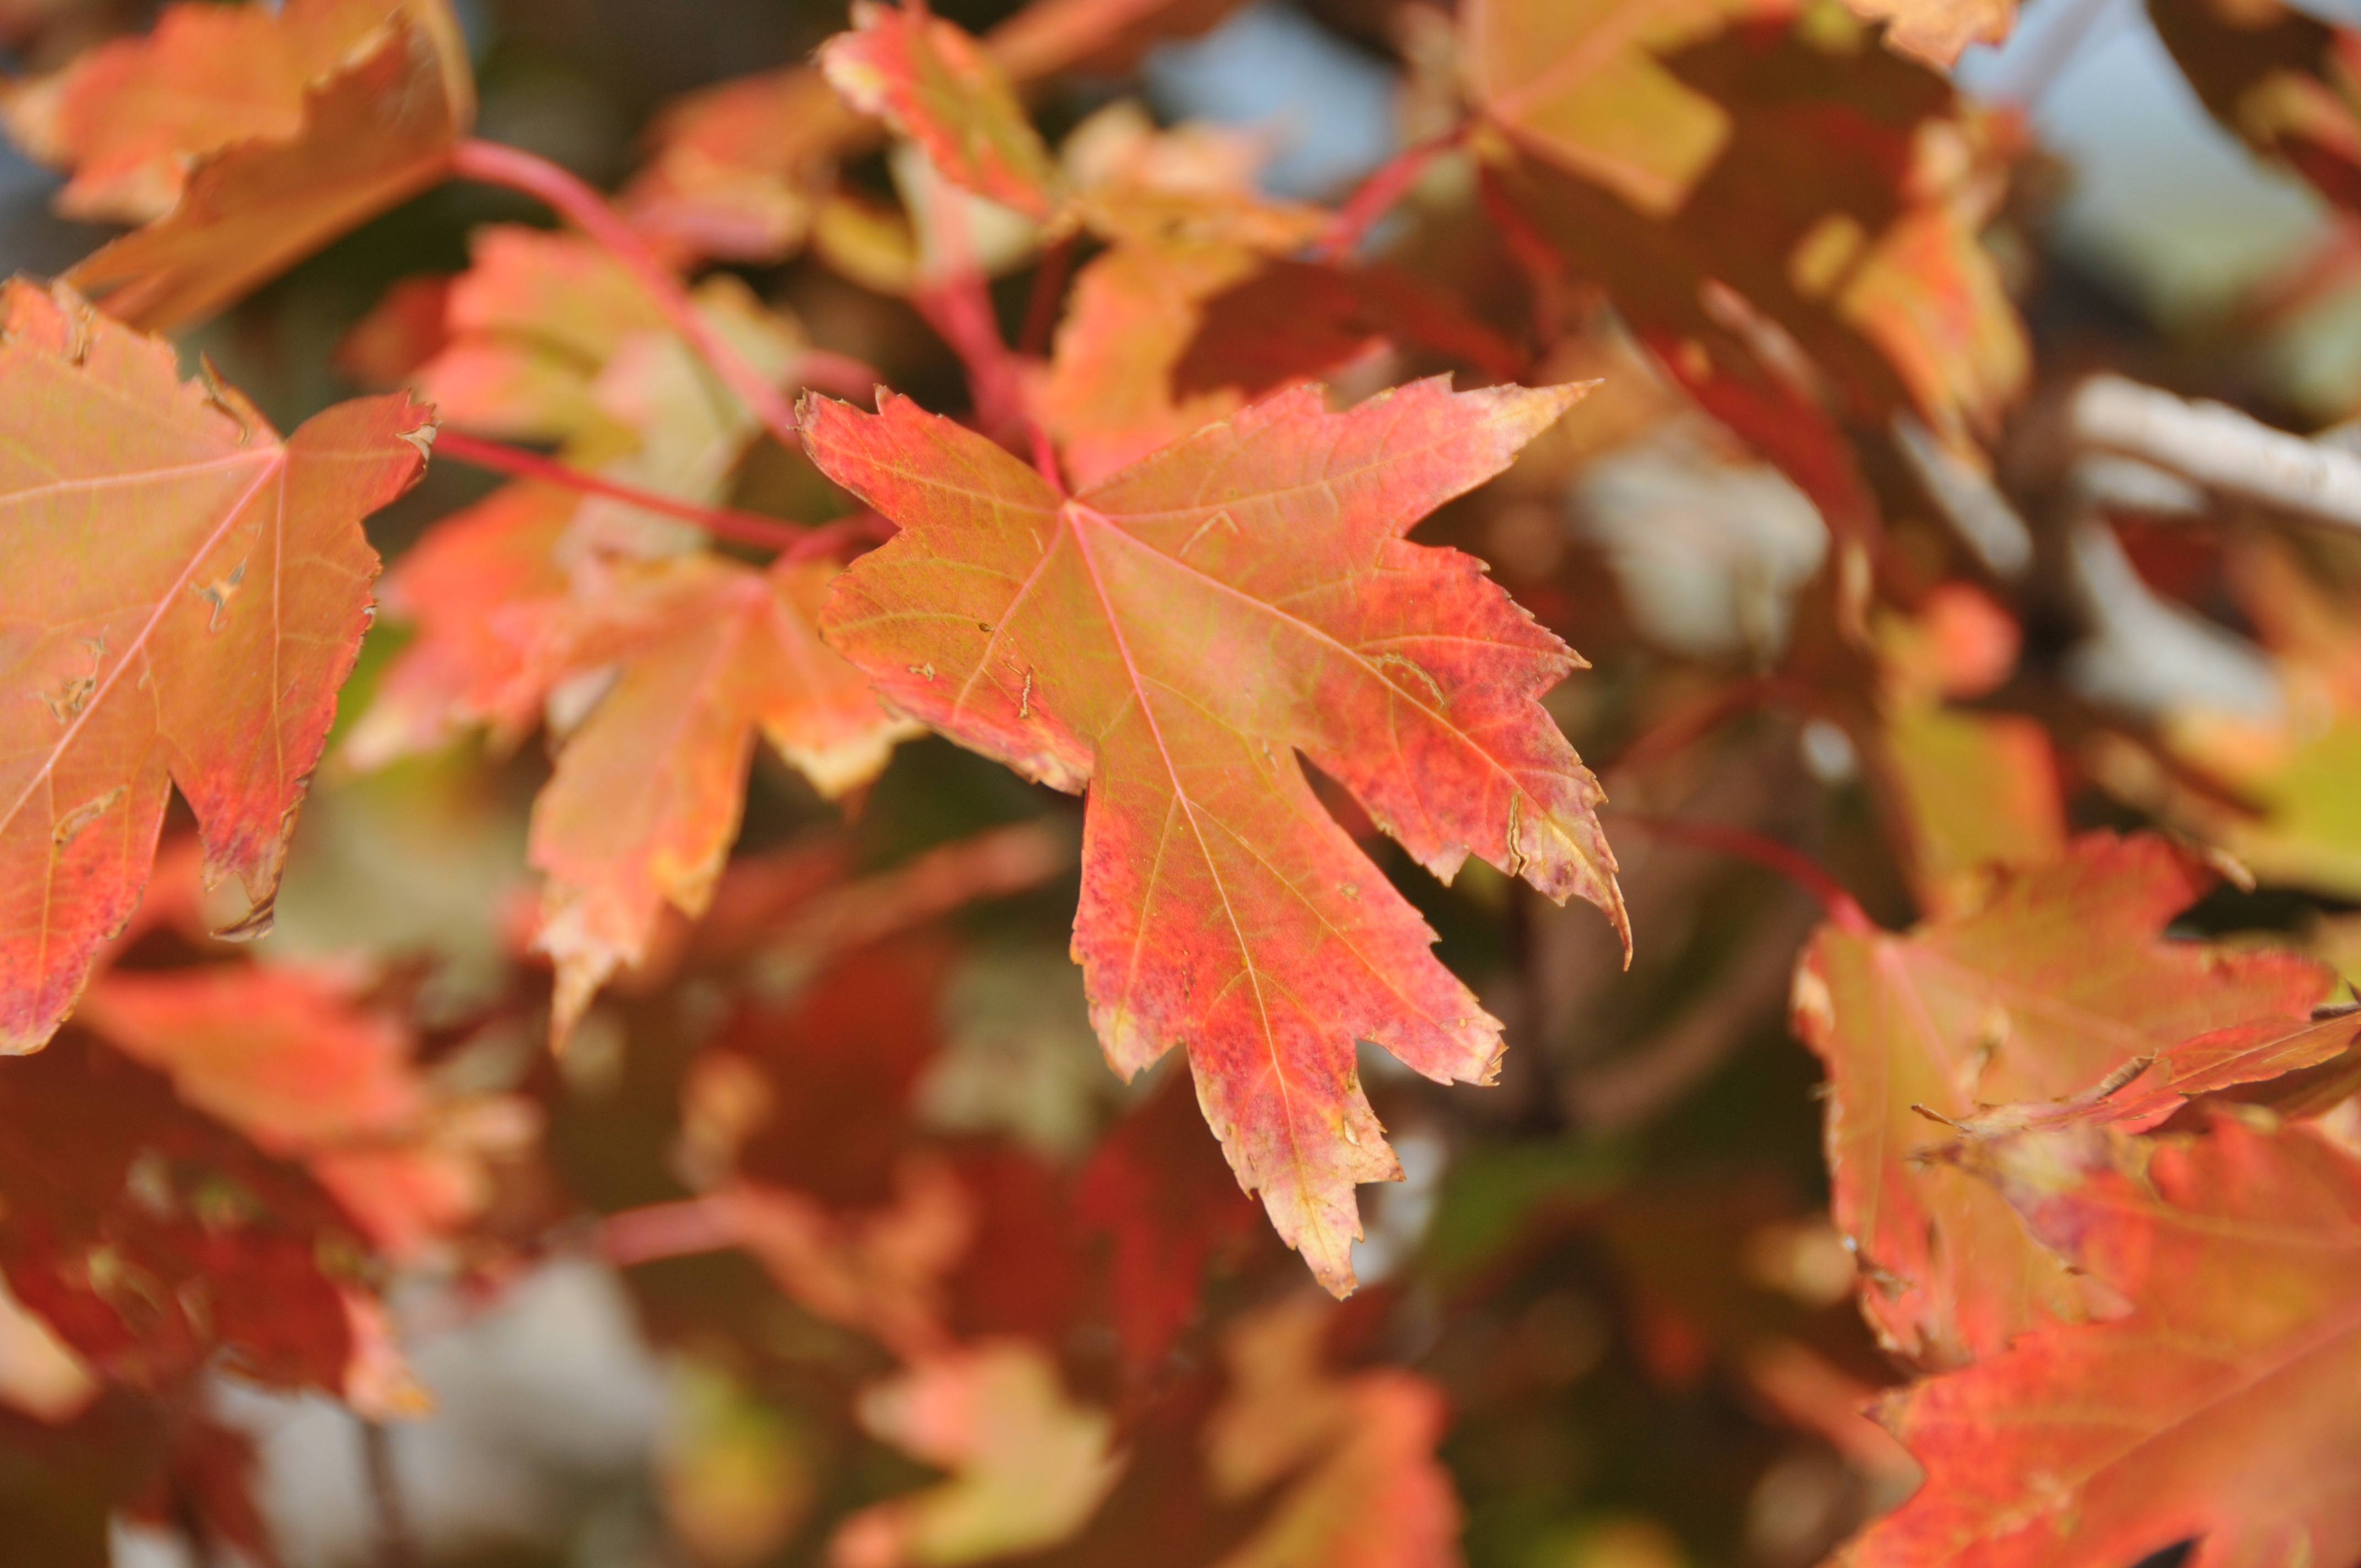
autumn, color, fall, foliage, trees, scenic, nature, leaves, flowering plant, leaf, tree, Black maple, maple leaf, plant, red, New Mexico maple, flower, deciduous, woody plant, sweet gum, orange, maple, plane tree family, twig, plane, plant stem, vascular plant, silver maple, beech